Shri Mohan Jain

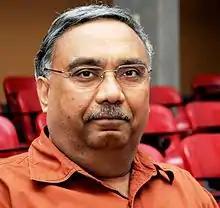

Shri Mohan Jain is an Indian-born plant biotechnology scientist. He worked several years for the International Atomic Energy Agency in Vienna. He has done research on genetically modified food, mutation breeding, ornamental plants, date palm, and tropical fruit, such as banana. He has edited 44 internationally sold books.